All Saints Episcopal Church (Rehoboth Beach, Delaware)

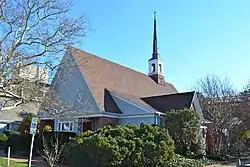

All Saints' Episcopal Church is a historic Episcopal church located at 18 Olive Avenue, Lewes and Rehoboth Hundred in Rehoboth Beach, Sussex County, Delaware. It was built in 1893 for the summer services of an Episcopal congregation. It is a one-story structure constructed of hand-molded brick, measuring 100 feet by 30 feet. It features board-and-batten wainscotting, fishscale shingled gable ends, ribbon windows, and a low-pitched gable roof in the Arts and Crafts style. The church was renovated after a fire in 1938. It is joined with St. George's Chapel, Lewes in the Episcopal Parish of All Saints’ Church & St. George's Chapel.